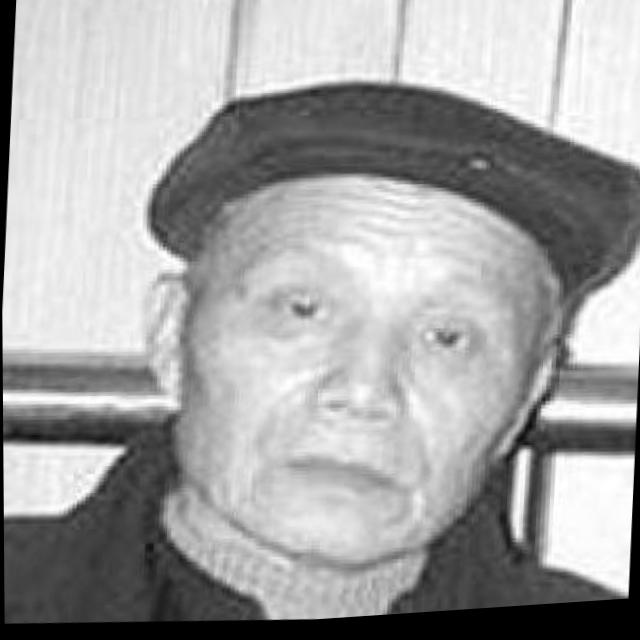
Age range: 65+